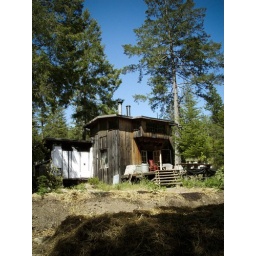
Stephen's house in the red woods